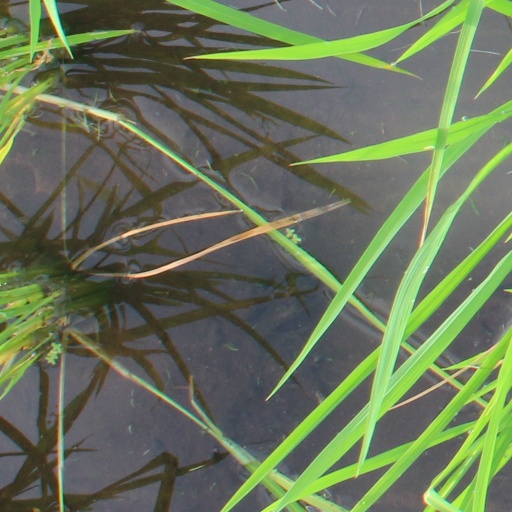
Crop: rice